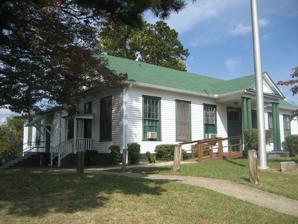
Building: Former East White Oak School
Country: United States of America
Year built: 1916
Historic school building in North Carolina, United States United States historic place Former East White Oak School U.S. National Register of Historic Places Front and side, September 2012 Show map of North Carolina Show map of the United States Location 1801 Tenth St., Greensboro, North Carolina Coordinates 36°6′4″N 79°45′37″W / 36.10111°N 79.76028°W / 36.10111; -79.76028 Area 0.5 acres (0.20 ha) Built 1916 ( 1916 ) Architectural style Colonial Revival MPS Greensboro MPS NRHP reference No. 92000360 Added to NRHP April 21, 1992 The former East White Oak School also known as East White Oak Community Center, is a historic school building for African-American students located at Greensboro , Guilford County, North Carolina . It was built in 1916, and is a one-story, seven-bay, Colonial Revival style frame building.  It features a portico supported by four solid wood columns.  One-story additions were built in the 1920s or 1930s to form a square-shaped building.  The school closed in 1946, and subsequently housed a YMCA and community center . It was listed on the National Register of Historic Places in 1992. References